The Survivor (1981 film)

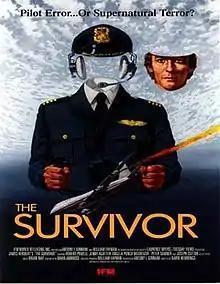
Theatrical film poster

The Survivor is a 1981 Australian supernatural horror film directed by David Hemmings and starring Robert Powell, Jenny Agutter, and Joseph Cotten. The film follows an airline pilot who, after surviving a mysterious crash that killed all of his passengers, is contacted by a clairvoyant who claims to be in contact with the victims. It is based on the 1976 novel of the same name by James Herbert. The film marked Cotten's final feature film appearance.